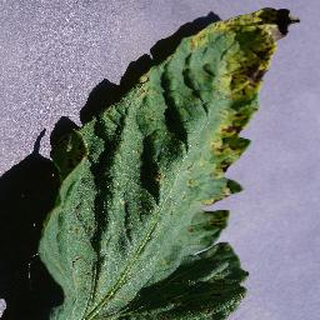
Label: tomato_septoria_leaf_spot